Anderson Cooper

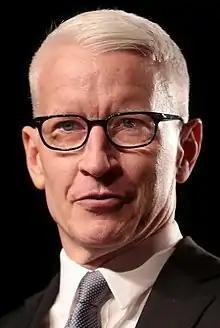
Cooper in 2018

Anderson Hays Cooper (born June 3, 1967) is an American broadcast journalist and political commentator who anchors the CNN news broadcast show "Anderson Cooper 360°". In addition to his duties at CNN, Cooper serves as a correspondent for "60 Minutes", produced by CBS News. After graduating from Yale University with a Bachelor of Arts in 1989, he began traveling the world, shooting footage of war-torn regions for Channel One News. Cooper was hired by ABC News as a correspondent in 1995, but he soon took more jobs throughout the network, working for a short time as a co-anchor, reality game show host, and fill-in morning talk show host.